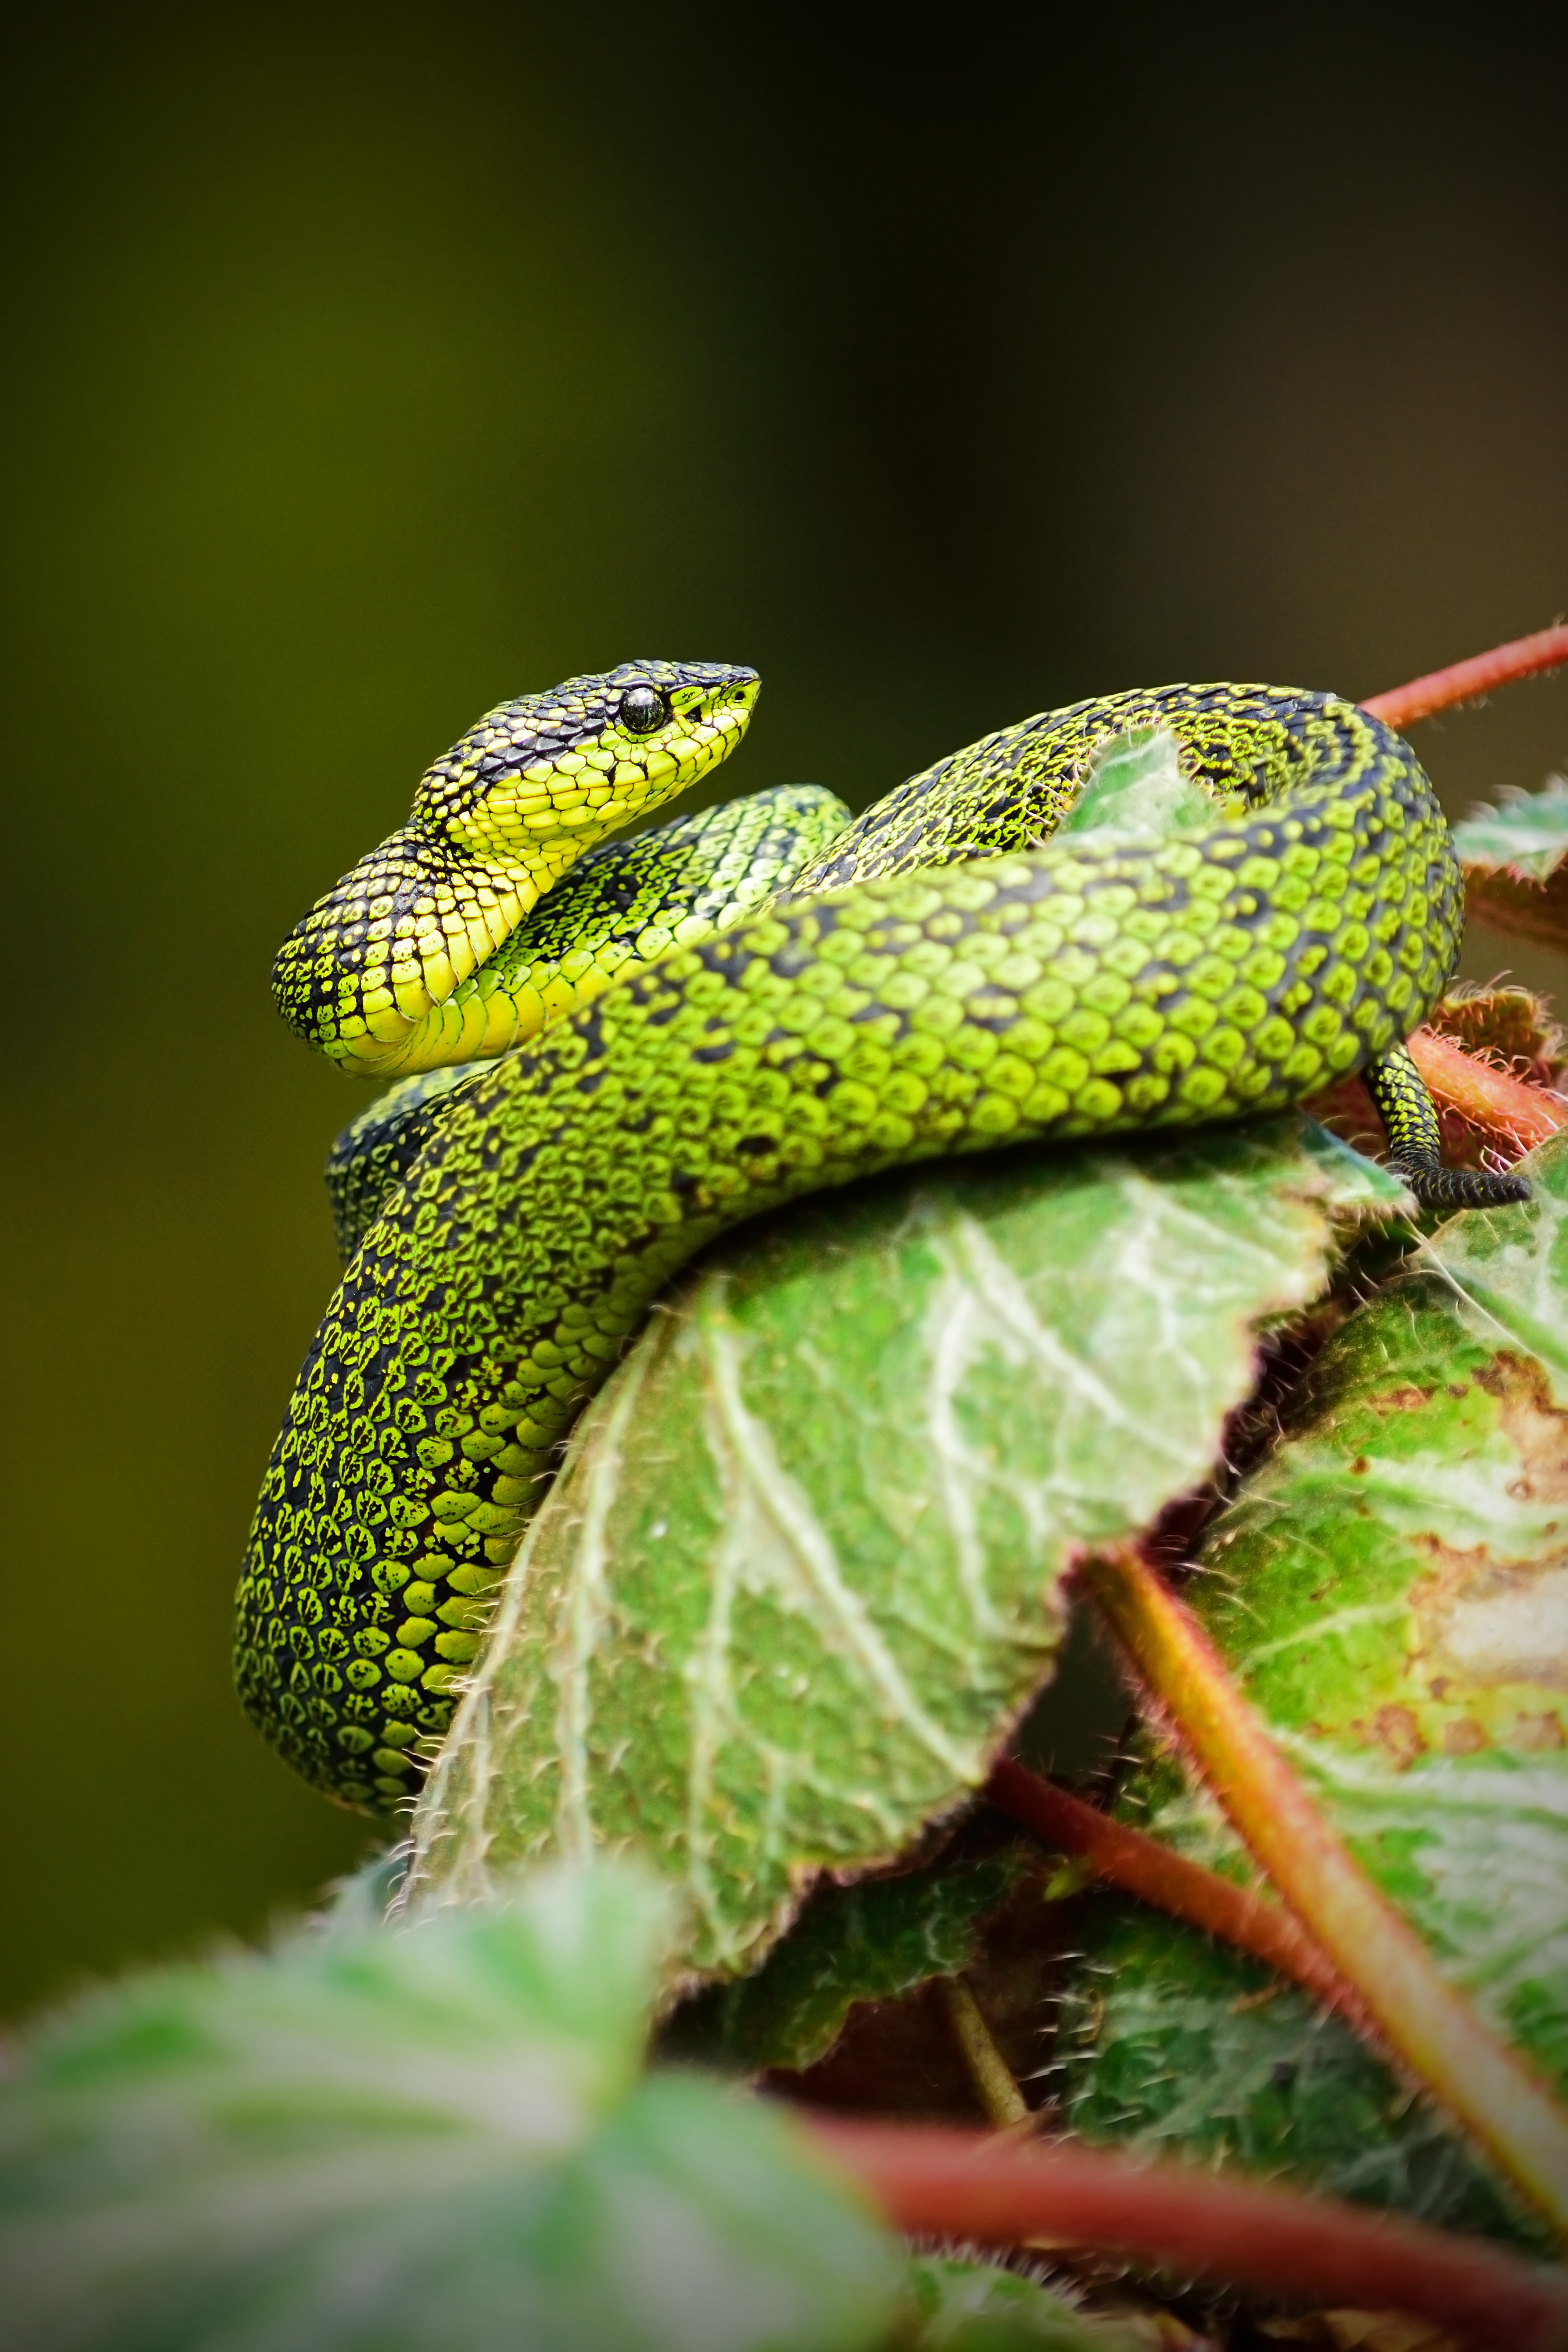
nature, photography, leaf, flower, animal, wildlife, green, insect, botany, reptile, flora, fauna, lizard, close up, chameleon, leaves, outdoors, snake, vertebrate, macro photography, scaled reptile